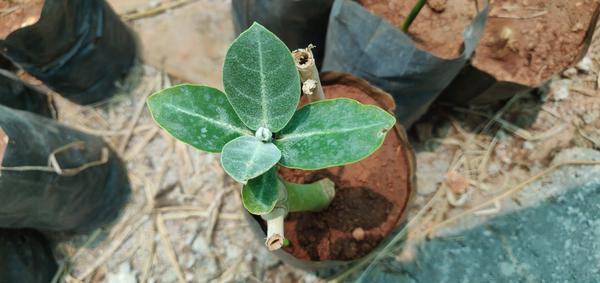
Plant: Ekka